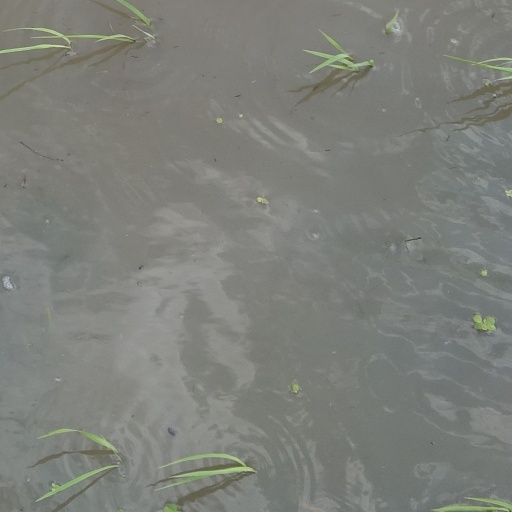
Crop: rice